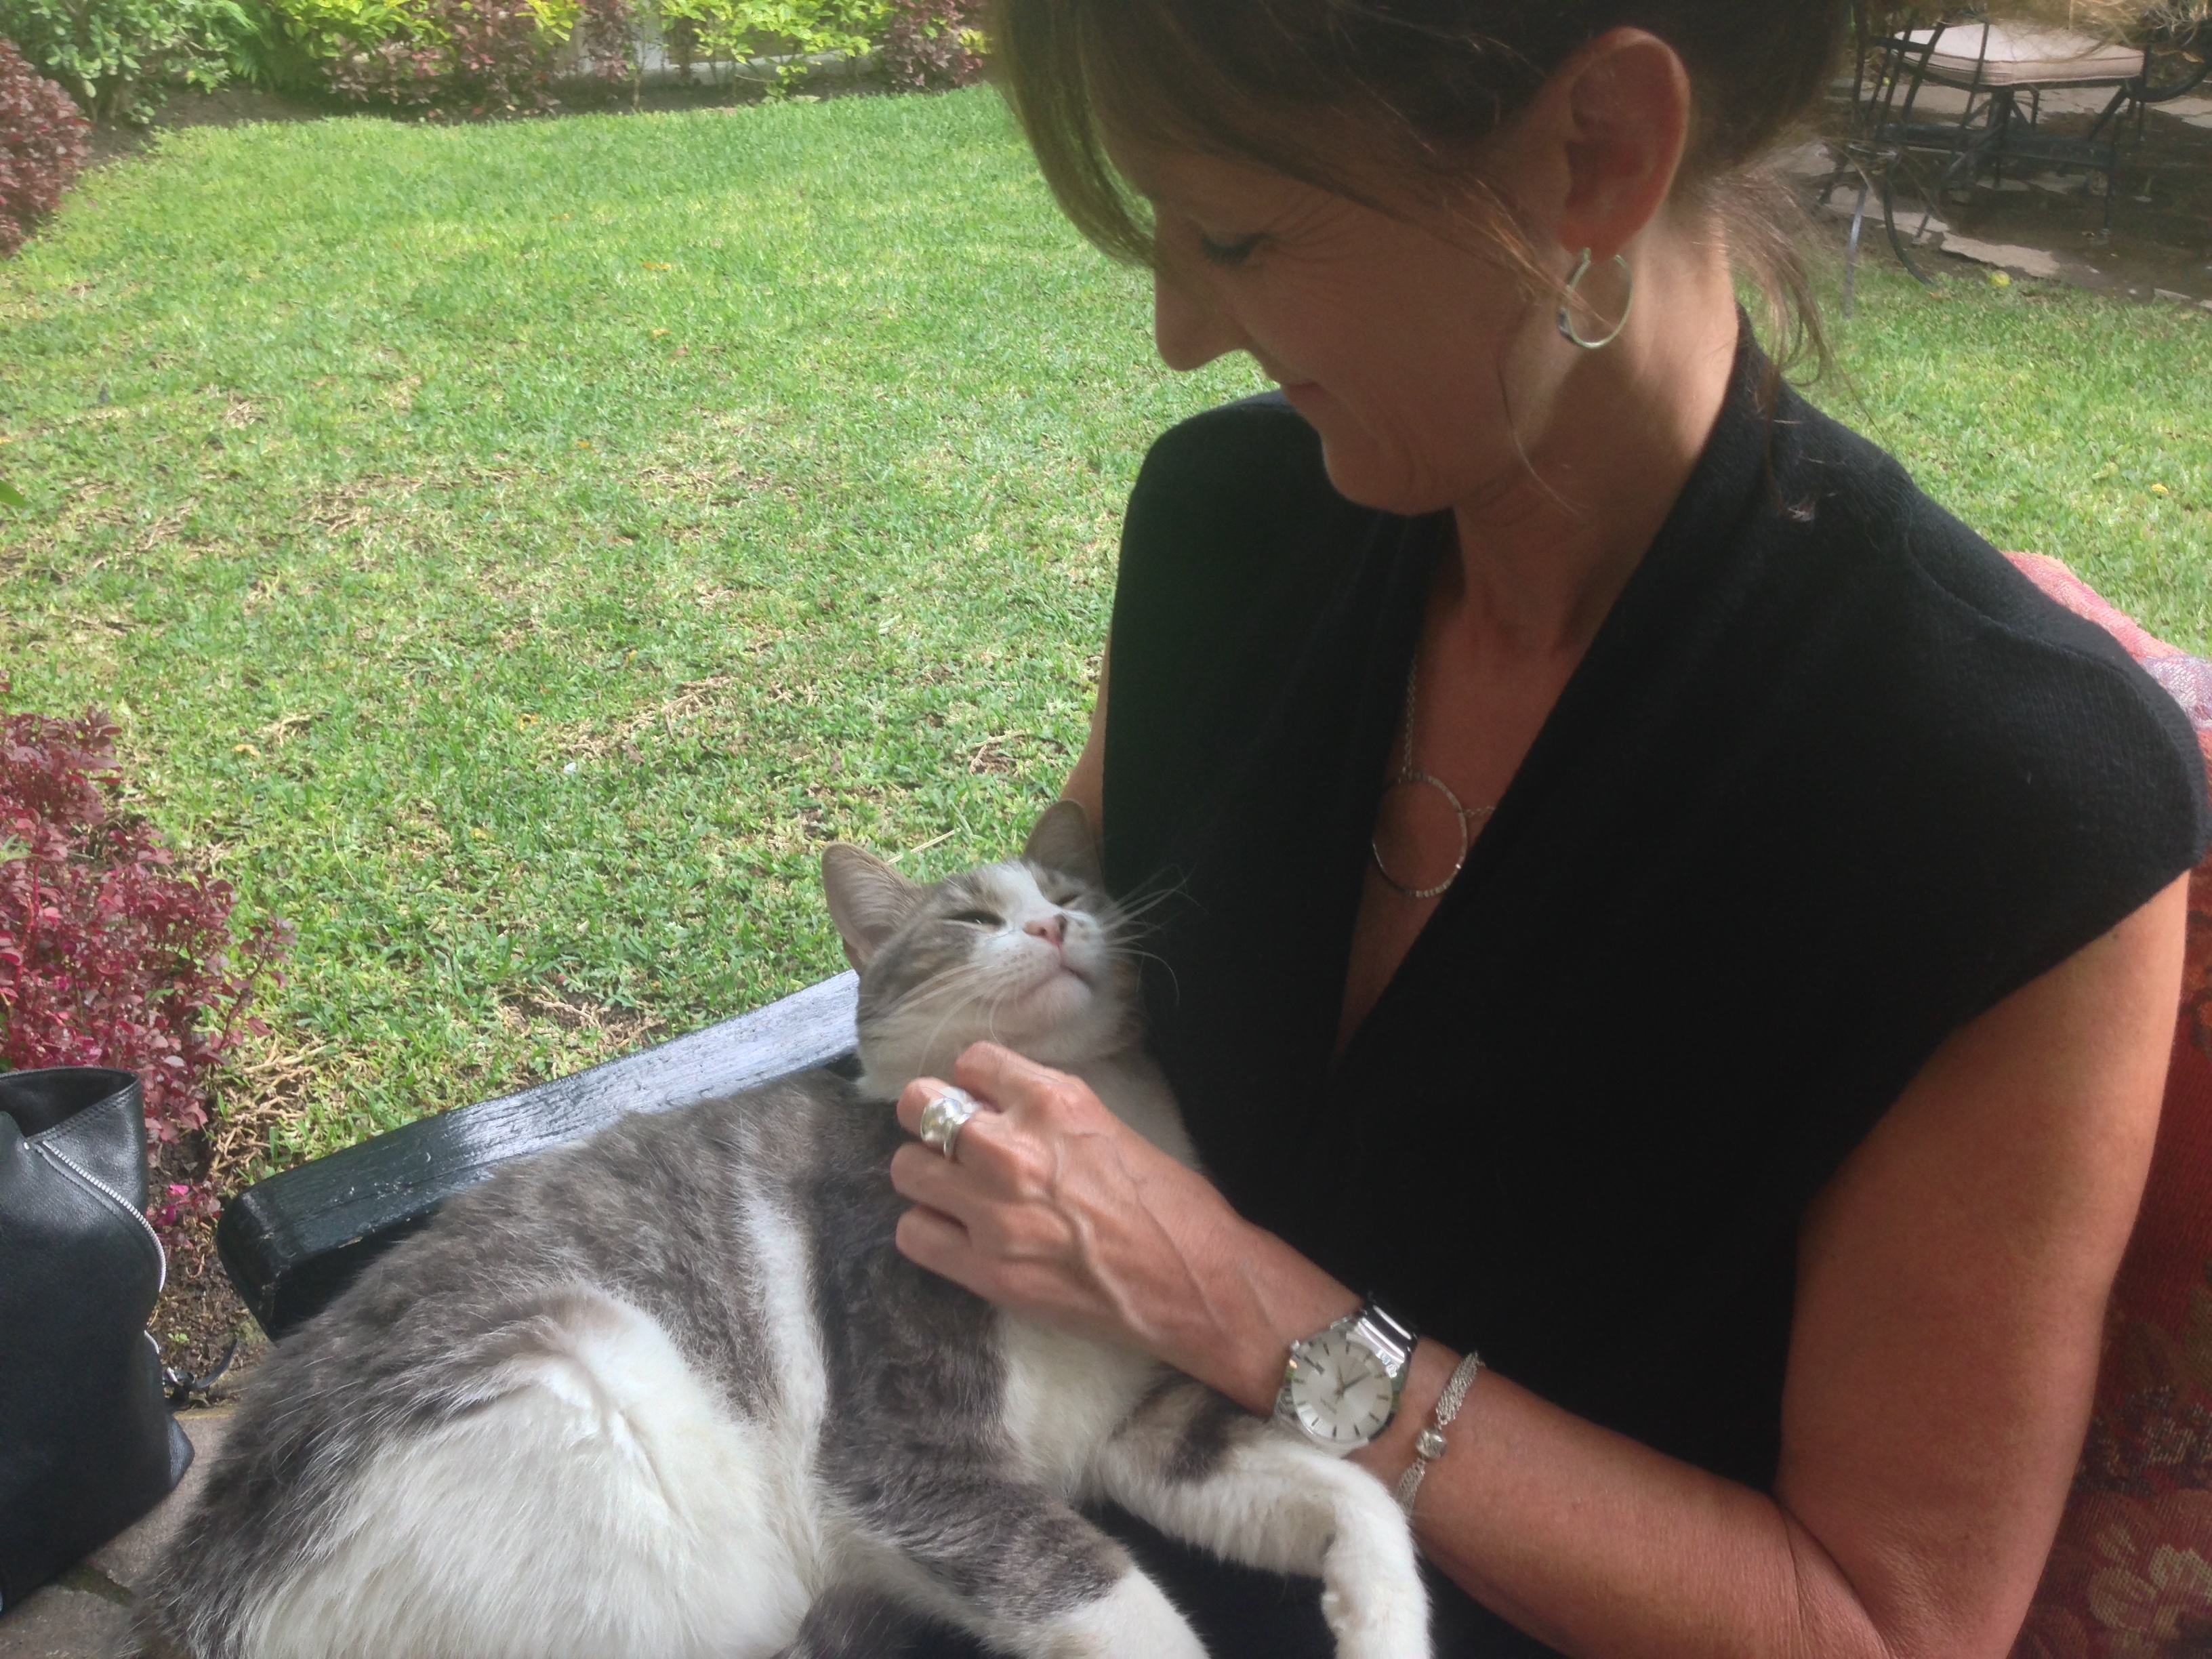
mammal, marsupial, udgagora